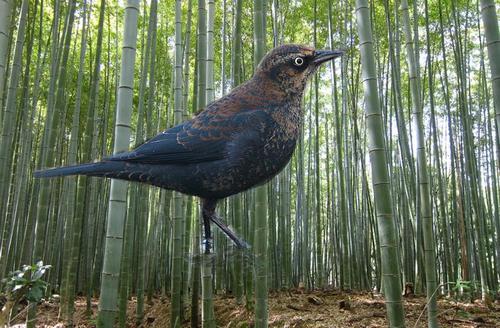
Bird species: Rusty_Blackbird
Bird type: landbird
Background: land